David Sime Cargill

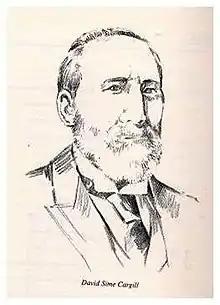
1890 sketch of Cargill

David Sime Cargill (9 April 1826 – 25 May 1904) was a Scottish businessman. He was the founder of Burmah Oil which expanded to become one of the United Kingdom's largest oil companies.